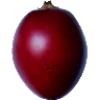
Label: tamarillo